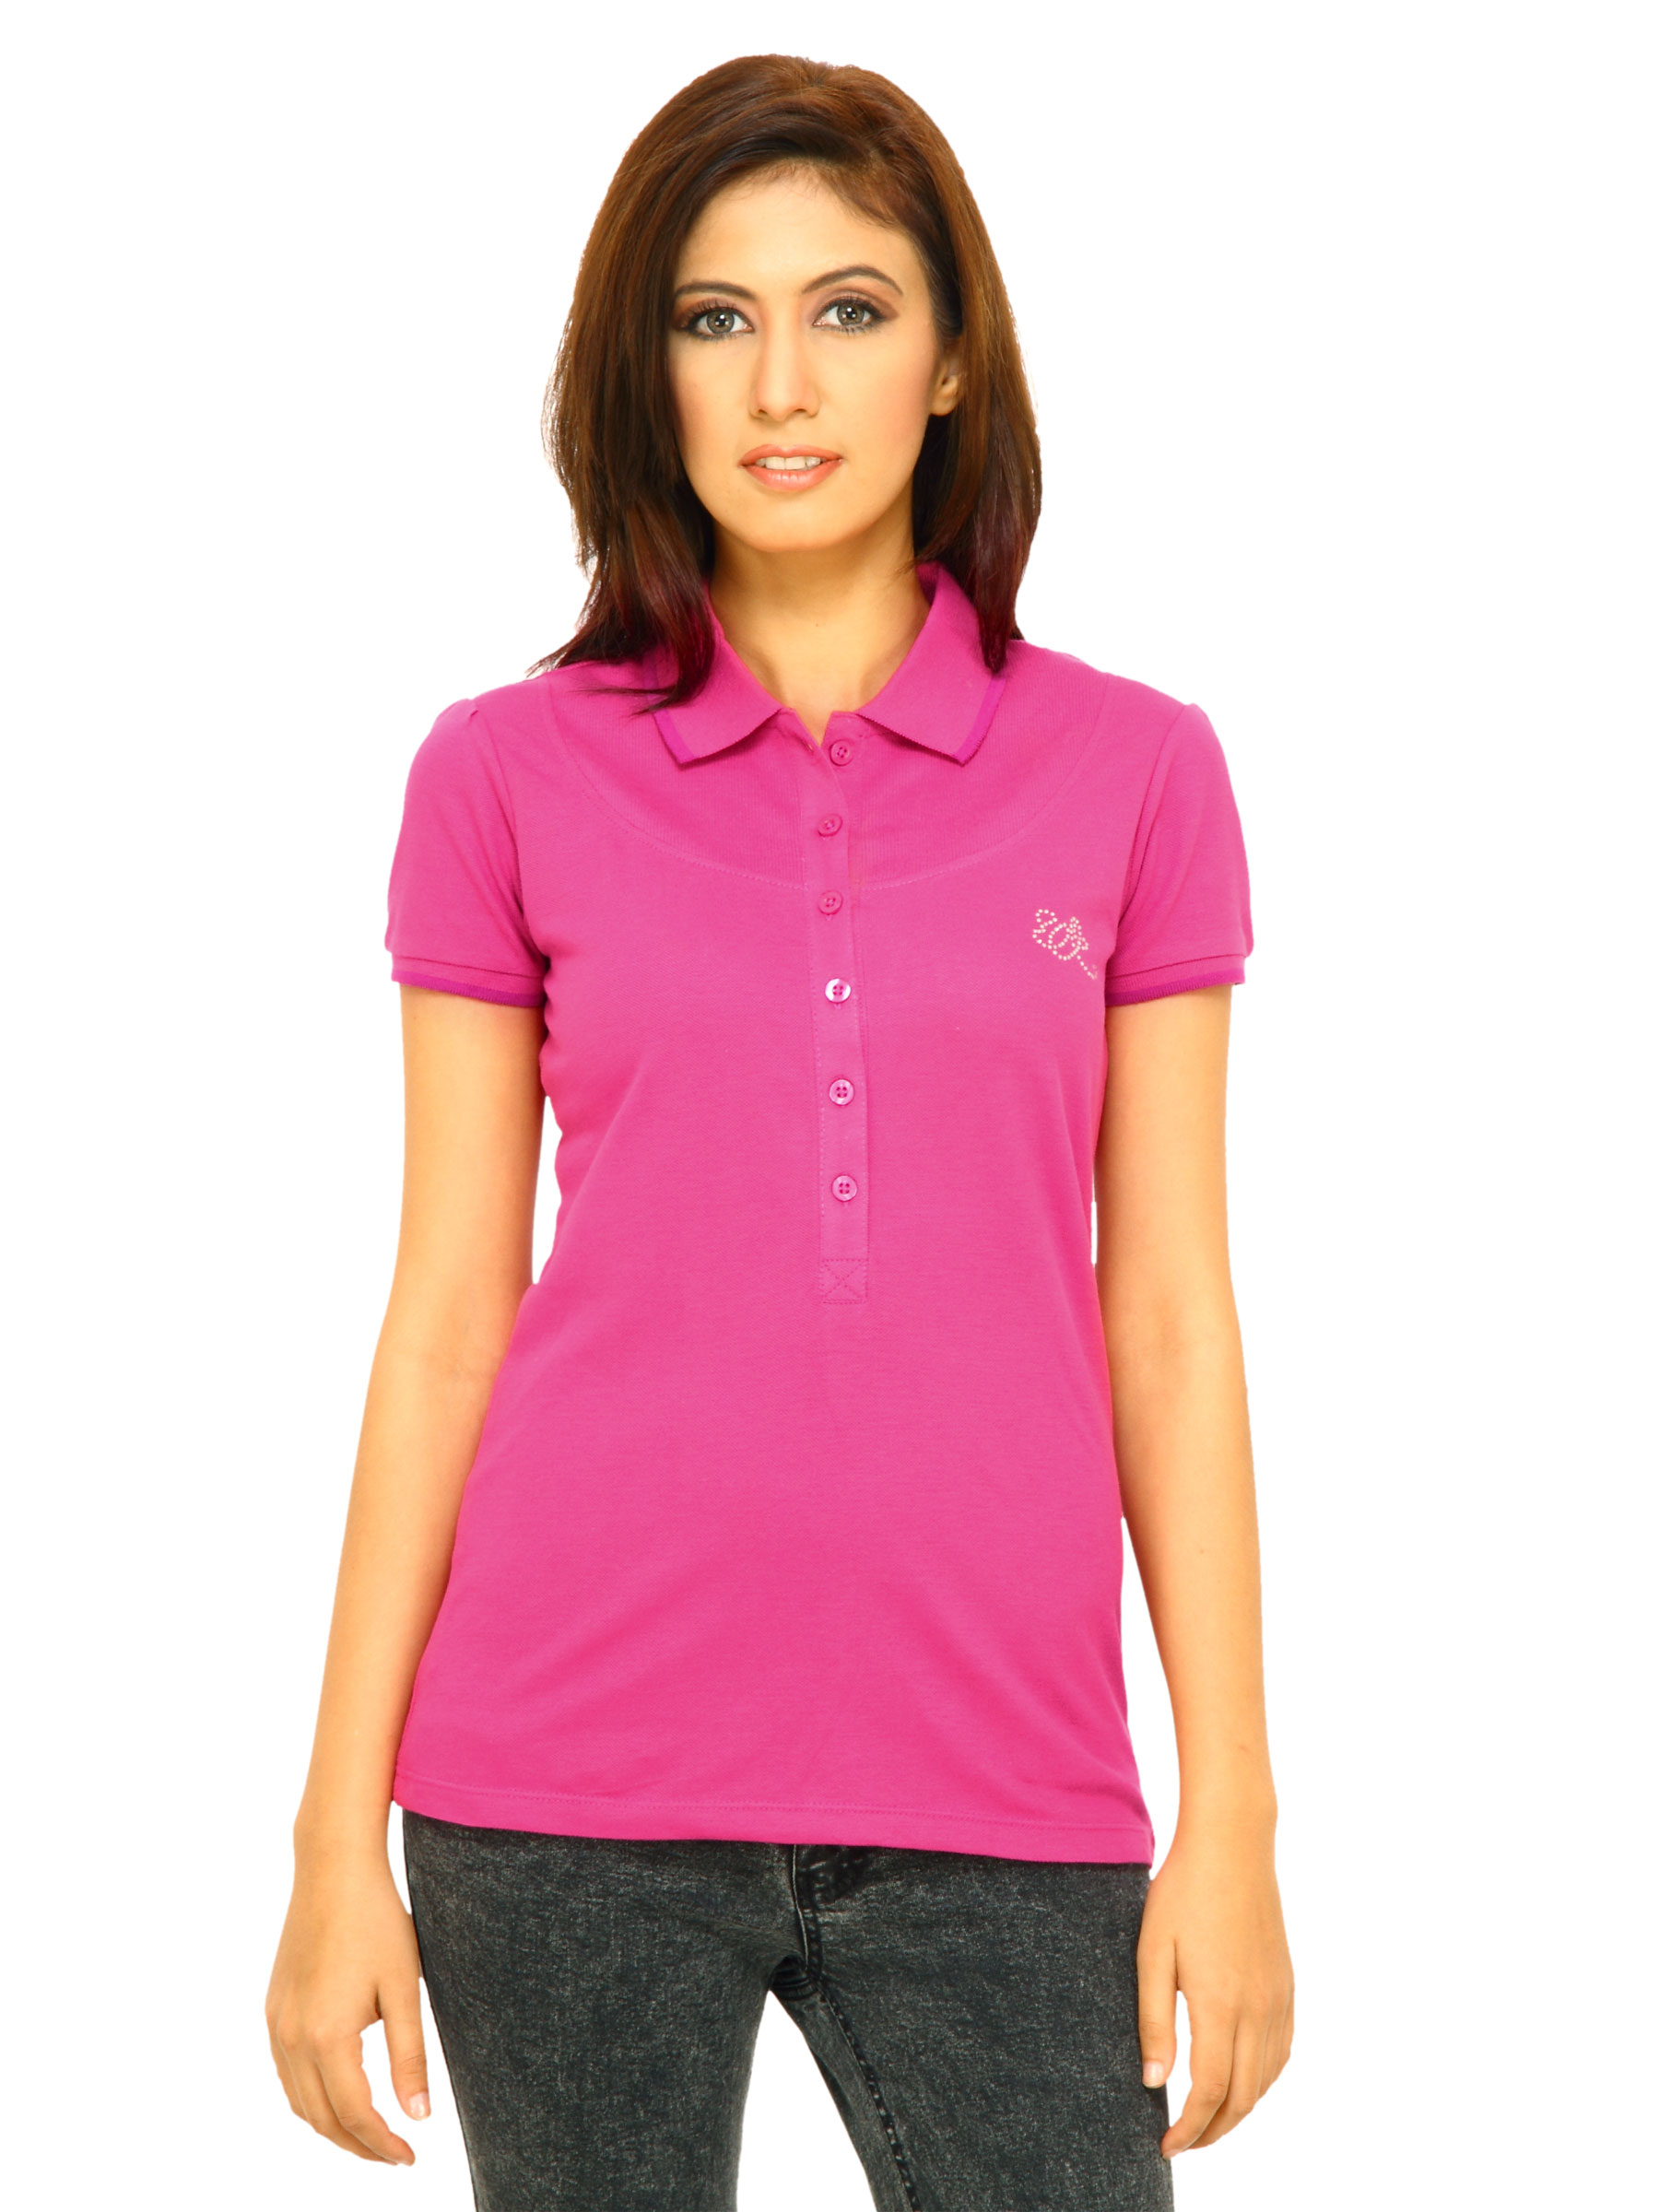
Wrangler Women Studd Polo Pink T-shirt
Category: Apparel / Topwear / Tshirts
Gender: Women
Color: Pink
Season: Fall 2011
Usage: Casual